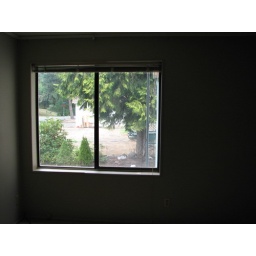
twords left corner of window wall in bedroom 2